Sex (book)

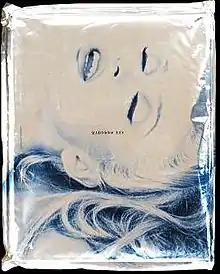
The Mylar sheet wrapped cover of "Sex", showing Madonna's face

Sex is a 1992 coffee table book written by American singer Madonna, with photography by Steven Meisel Studio and Fabien Baron. It was edited by Glenn O'Brien and published by Warner Books, Maverick and Callaway. The book features adult content including softcore pornography and simulations of sexual acts including sadomasochism.